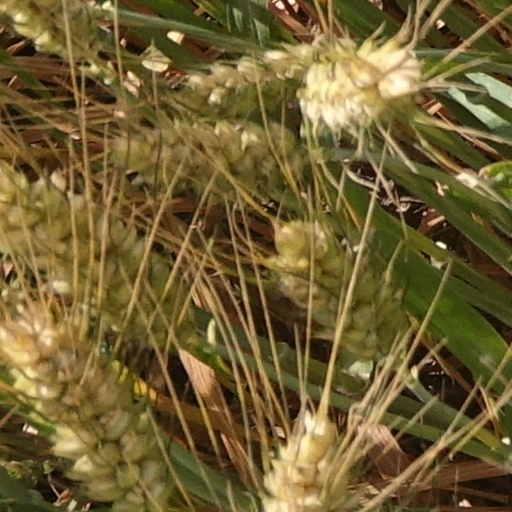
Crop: wheat